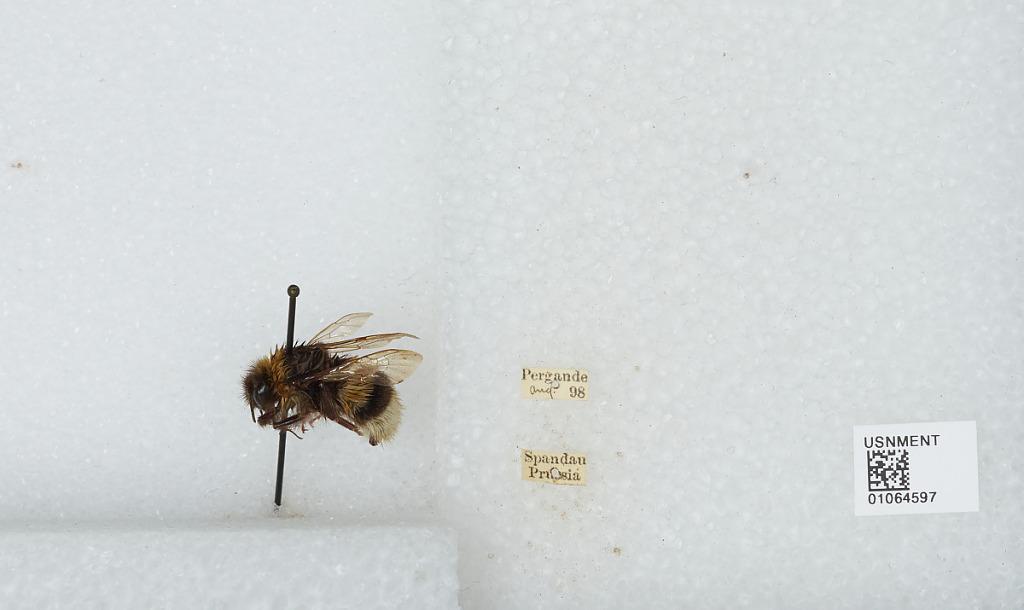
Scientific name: Bombus sp.
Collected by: Pergande
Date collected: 1898-8-
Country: Germany
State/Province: Berlin
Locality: Spandau
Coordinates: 52.55, 13.2